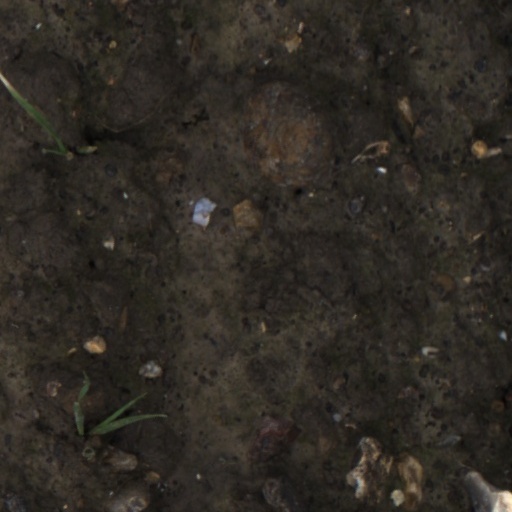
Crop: wheat